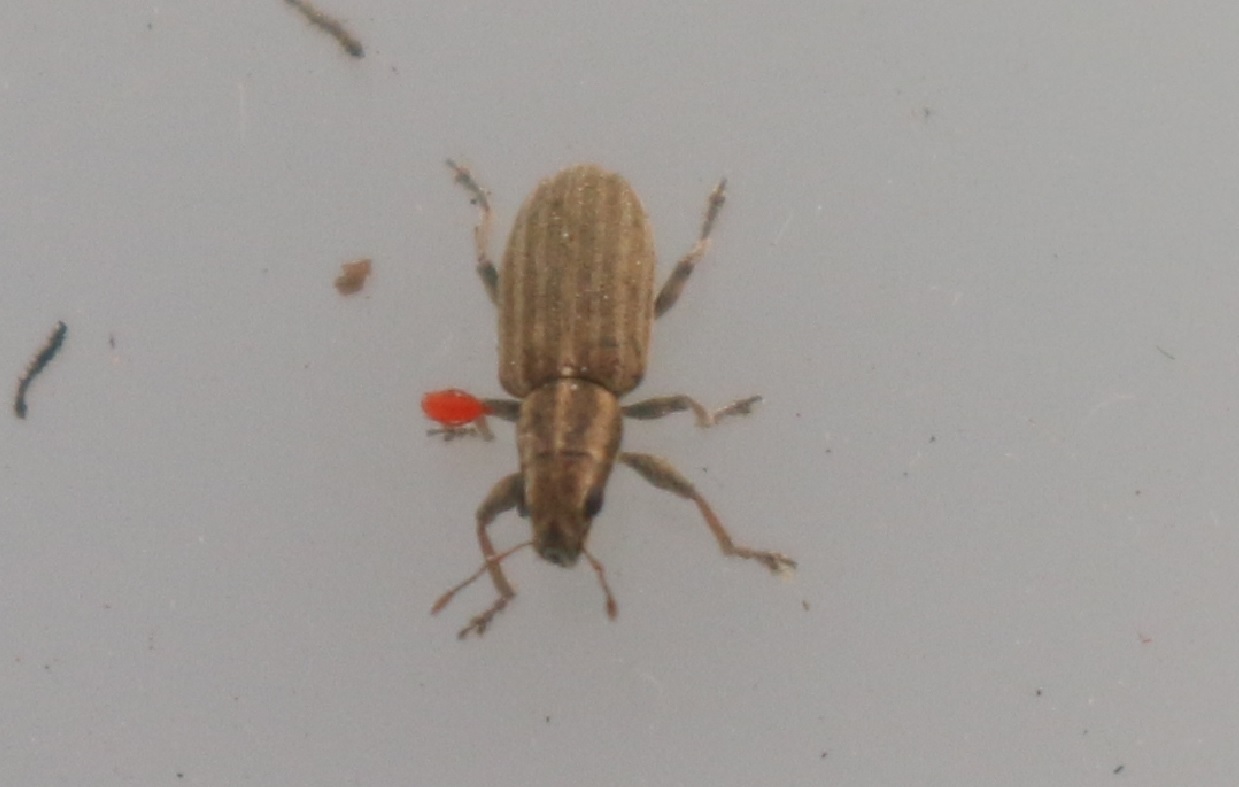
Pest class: pea_leaf_weevil